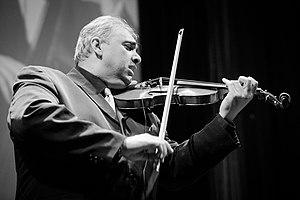
Florin Niculescu né le 7 février 1967 né à Bucarest, est un violoniste de jazz manouche dans la tradition de Stéphane Grappelli et Django Reinhardt.